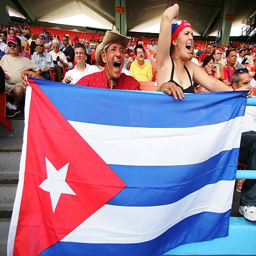
fans display a flag as they cheer their team during their game against constitutional republic .